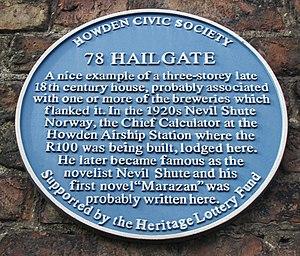
Nevil Shute Norway, né le 17 janvier 1899 à Ealing, dans la banlieue de Londres et mort le 12 janvier 1960 à Melbourne en Australie, est un ingénieur aéronautique, aviateur et écrivain britannique.